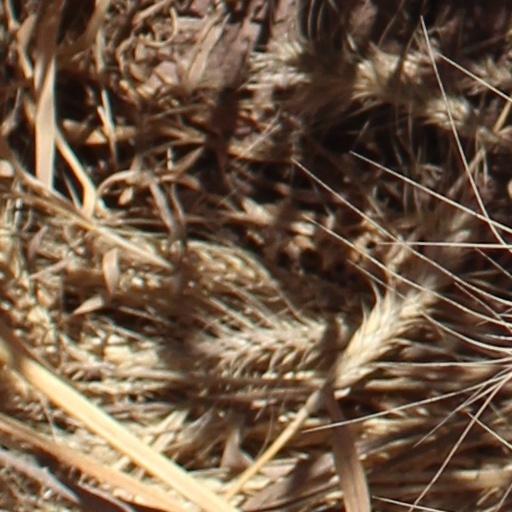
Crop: wheat